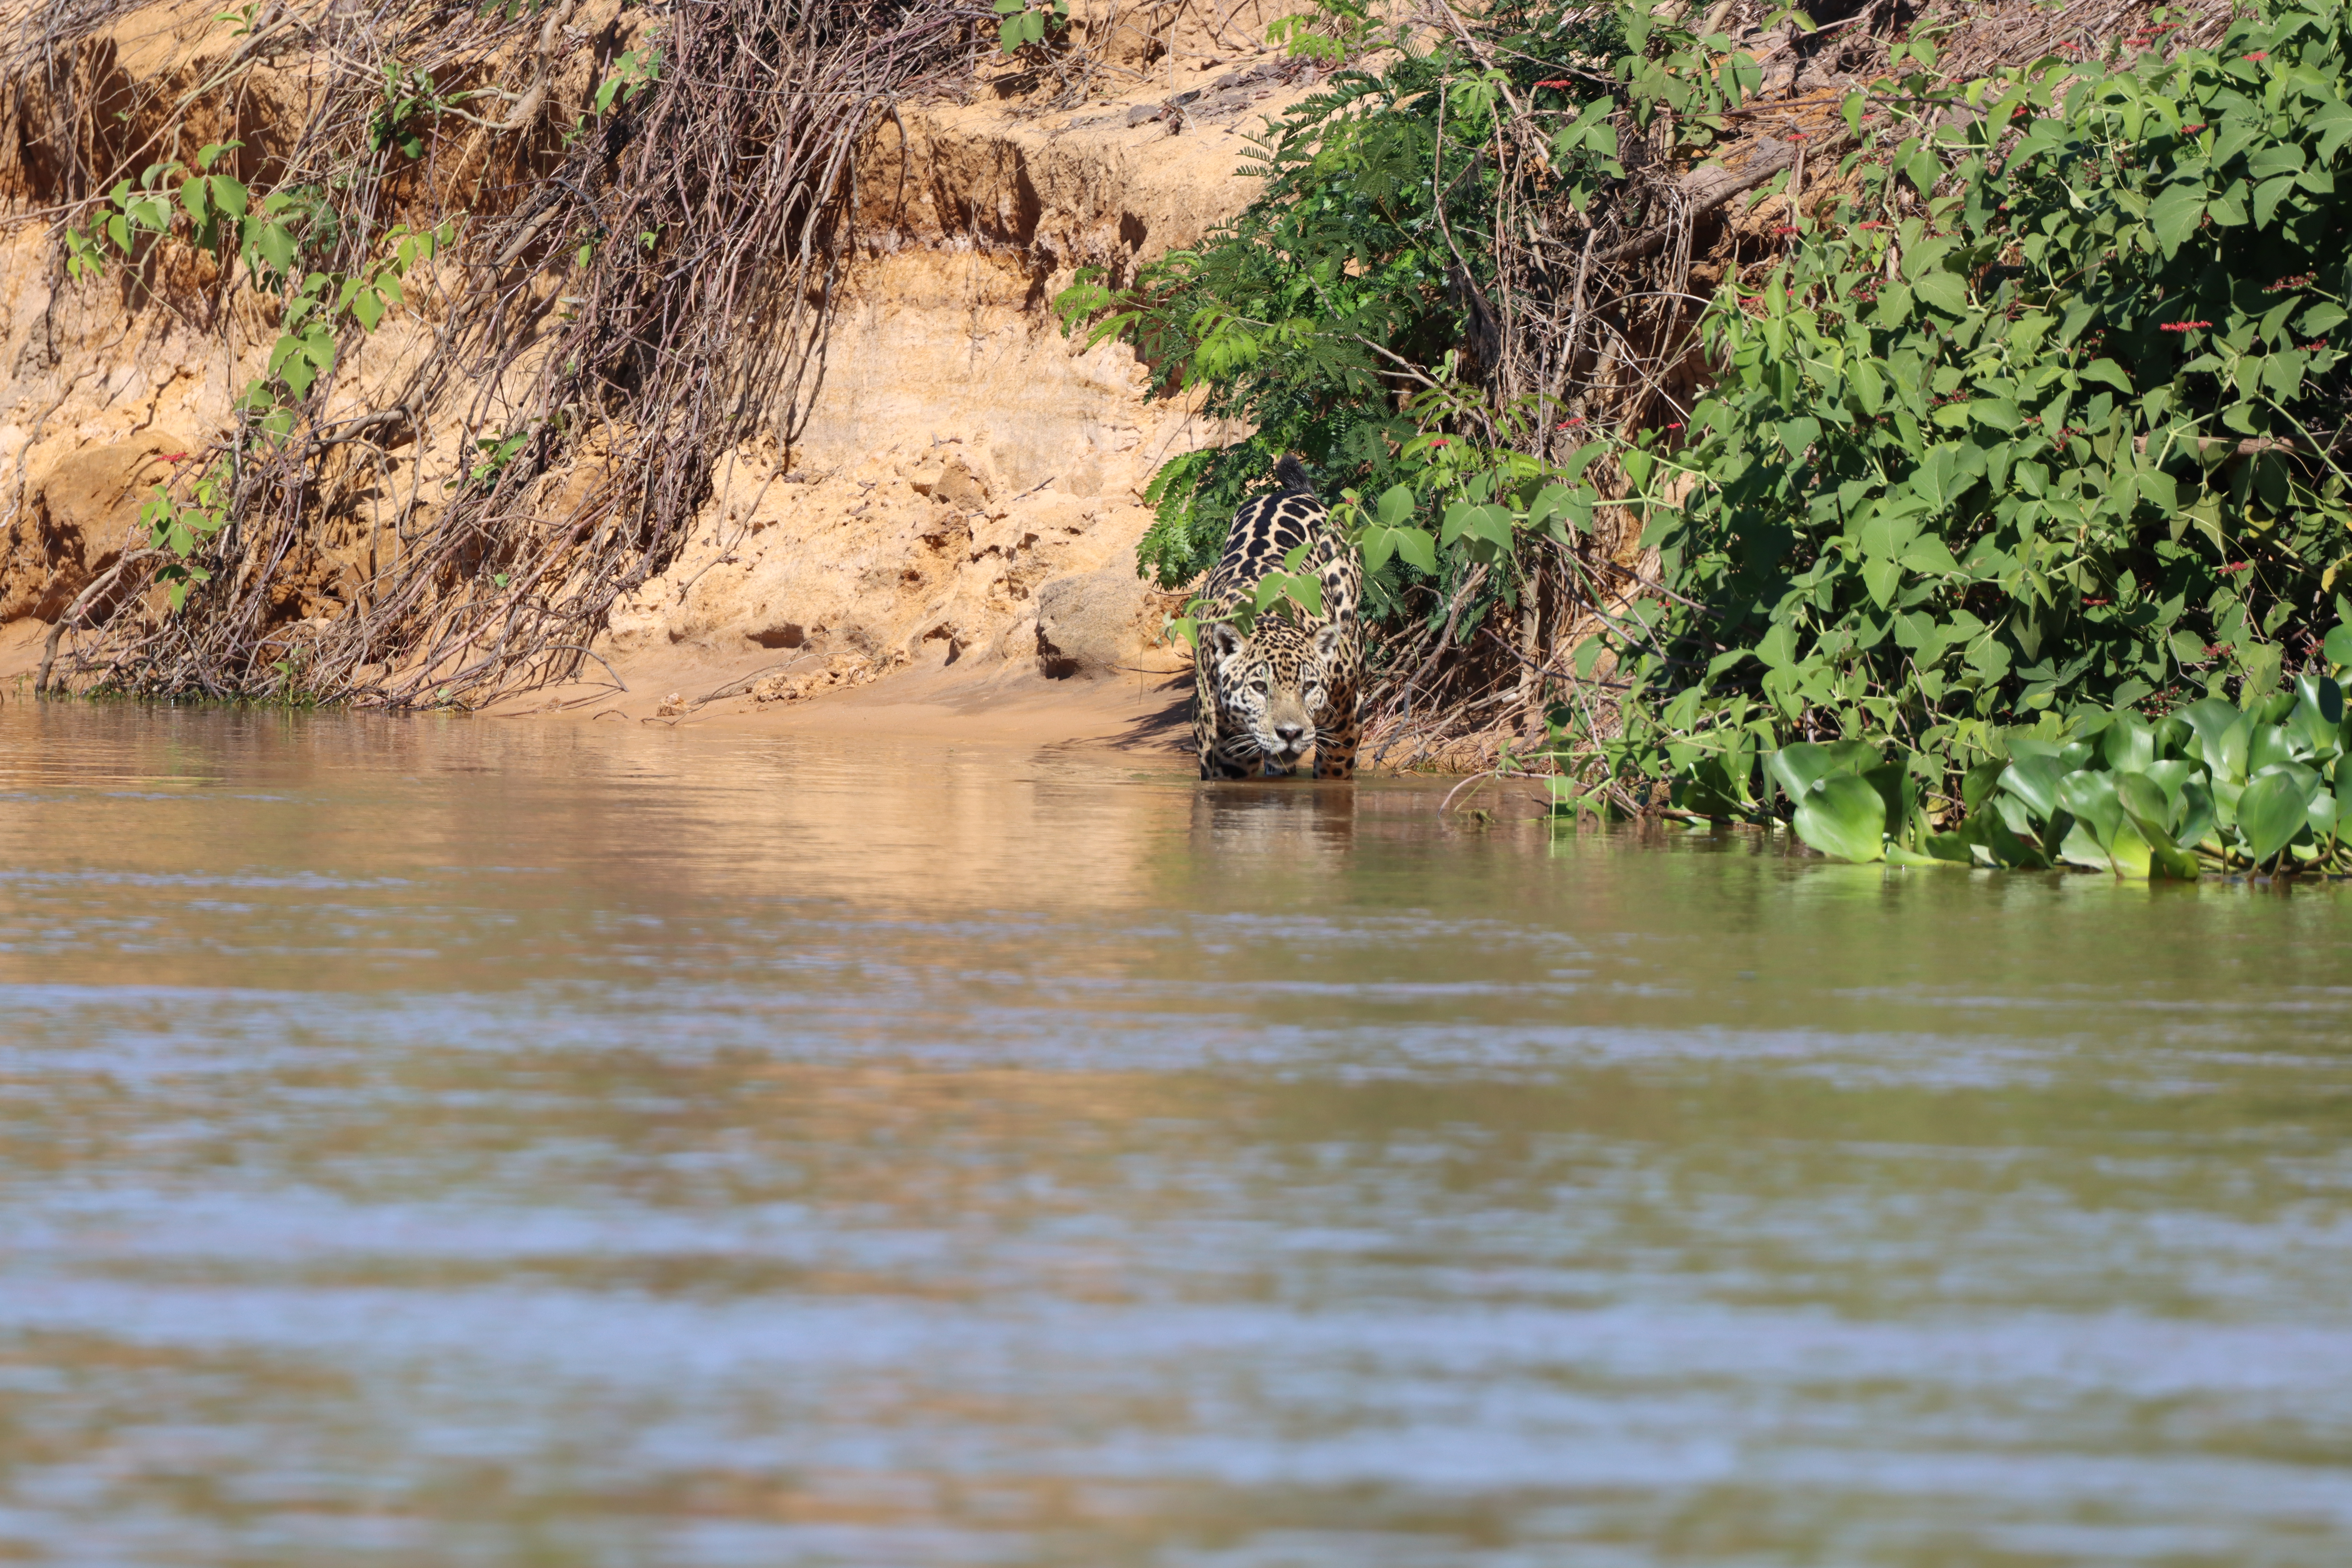
Jaguar: Ti